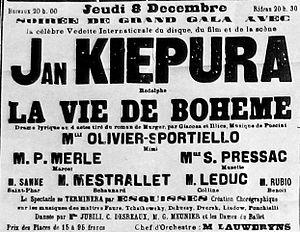
Le ténor polonais Jan Kiepura à l'Opéra de Lyon
L’Opéra de Lyon est une salle d’opéra de la ville de Lyon.
Jan Wiktor Kiepura. Ténor polonais, naturalisé américain en 1946.